Natalya Neidhart

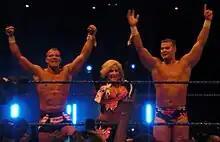
Natalya (center) along the other members of The Hart Dynasty, Tyson Kidd (left) and David Hart Smith in 2010

While still a member of the SmackDown brand, she made her debut for the ECW brand, via the talent exchange agreement, on February 10, 2009, managing her real life boyfriend Tyson Kidd (TJ Wilson). In her ECW in-ring debut, on the March 3 episode, Natalya defeated Alicia Fox. On April 5, Neidhart made her WrestleMania debut, competing in a Divas battle royal at WrestleMania XXV, but the match was won by Santina Marella. On April 15 Natalya was made an official member of the ECW brand, when she was drafted there as part of the 2009 Supplemental Draft. On the May 13 episode of "ECW", Kidd and Natalya were joined by her real-life cousin David Hart Smith, forming The Hart Dynasty, although it was originally called The Hart Trilogy.